The Order of Toledo

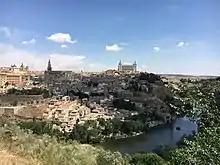
Toledo in 2017

The Order, although it certainly imbibed the essence of this Romantic fascination with Toledo, also transcended it. What differentiated the Order from the Romantics was its willingness to immerse, not just observe. In the Order was an “invitation to lose oneself as a form of continual discovery of the city and to be able to soak up personal experiences there, beyond the usual routes of visits and promenades from the previous tradition.”